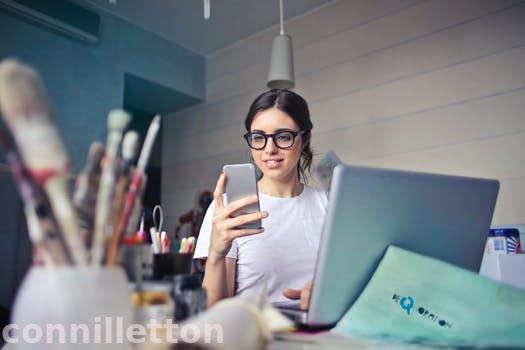
Label: Watermark